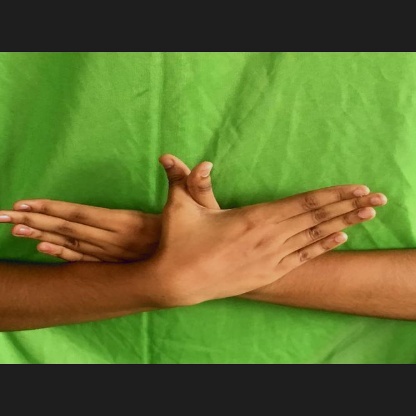
Mudra: Garuda